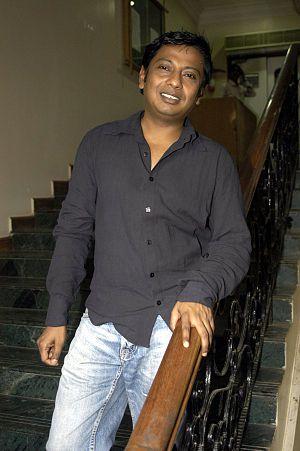
I Am est un film indo-japonais réalisé par Onir en 2010 et sorti en salles en Inde le 29 avril 2011.
Onir, né Onirban Dhar le 1ᵉʳ mai 1969 à Thimphou au Bhoutan, est le nom d'artiste d'un réalisateur de cinéma indien. Il réalise des films de type Bollywood mais avec des thématiques nouvelles.